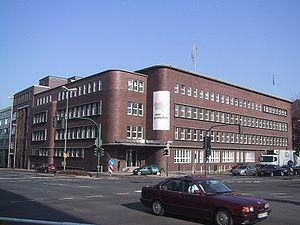
Le terme Expressionnisme de brique distingue une variante spécifique de l'architecture expressionniste utilisant la brique, les tuiles ou la brique vitrifiée comme matériaux de construction de prédilection. Les bâtiments répondant à ce style furent construits surtout dans les années 1920, et particulièrement en Allemagne.